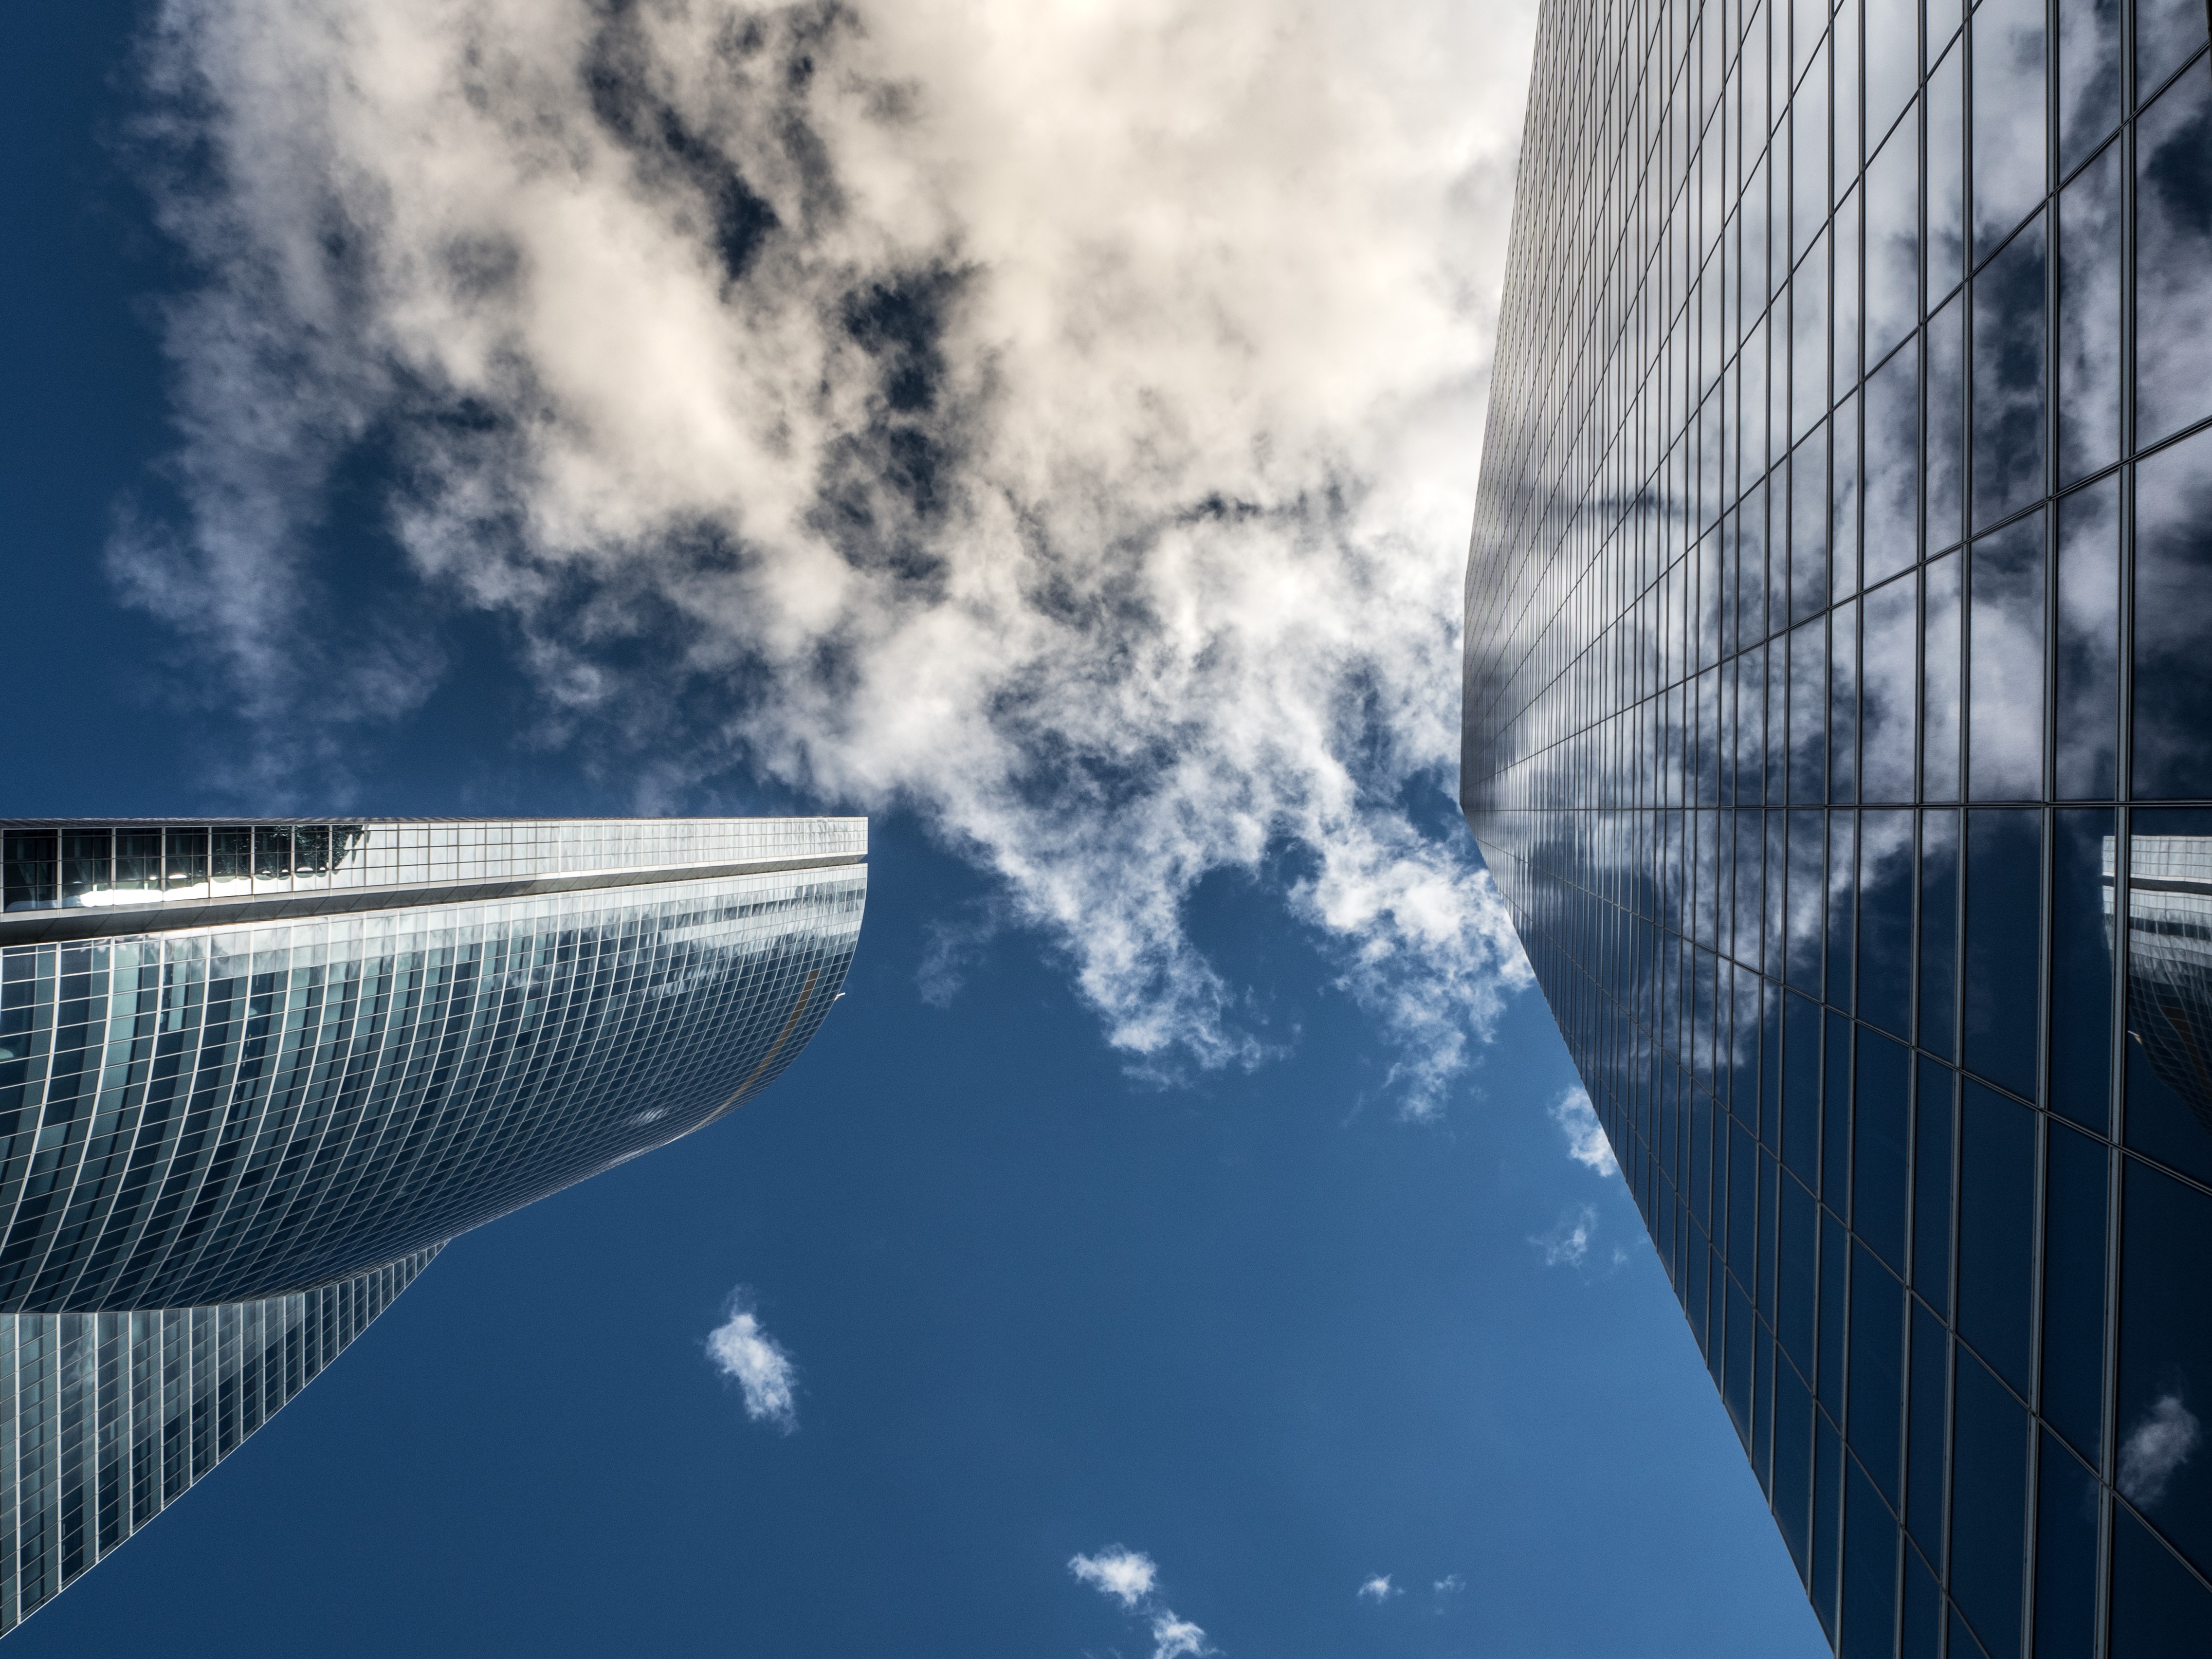
light, cloud, architecture, sky, sunlight, glass, city, atmosphere, skyscraper, urban, construction, reflection, blue, tower block, clouds, spain, buildings, madrid, shape, torres, madrid skyscrapers, business towers, architecture in spain, castellana, atmosphere of earth